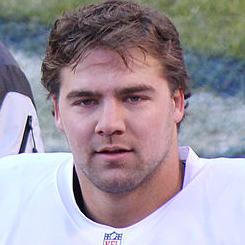
Age: 24